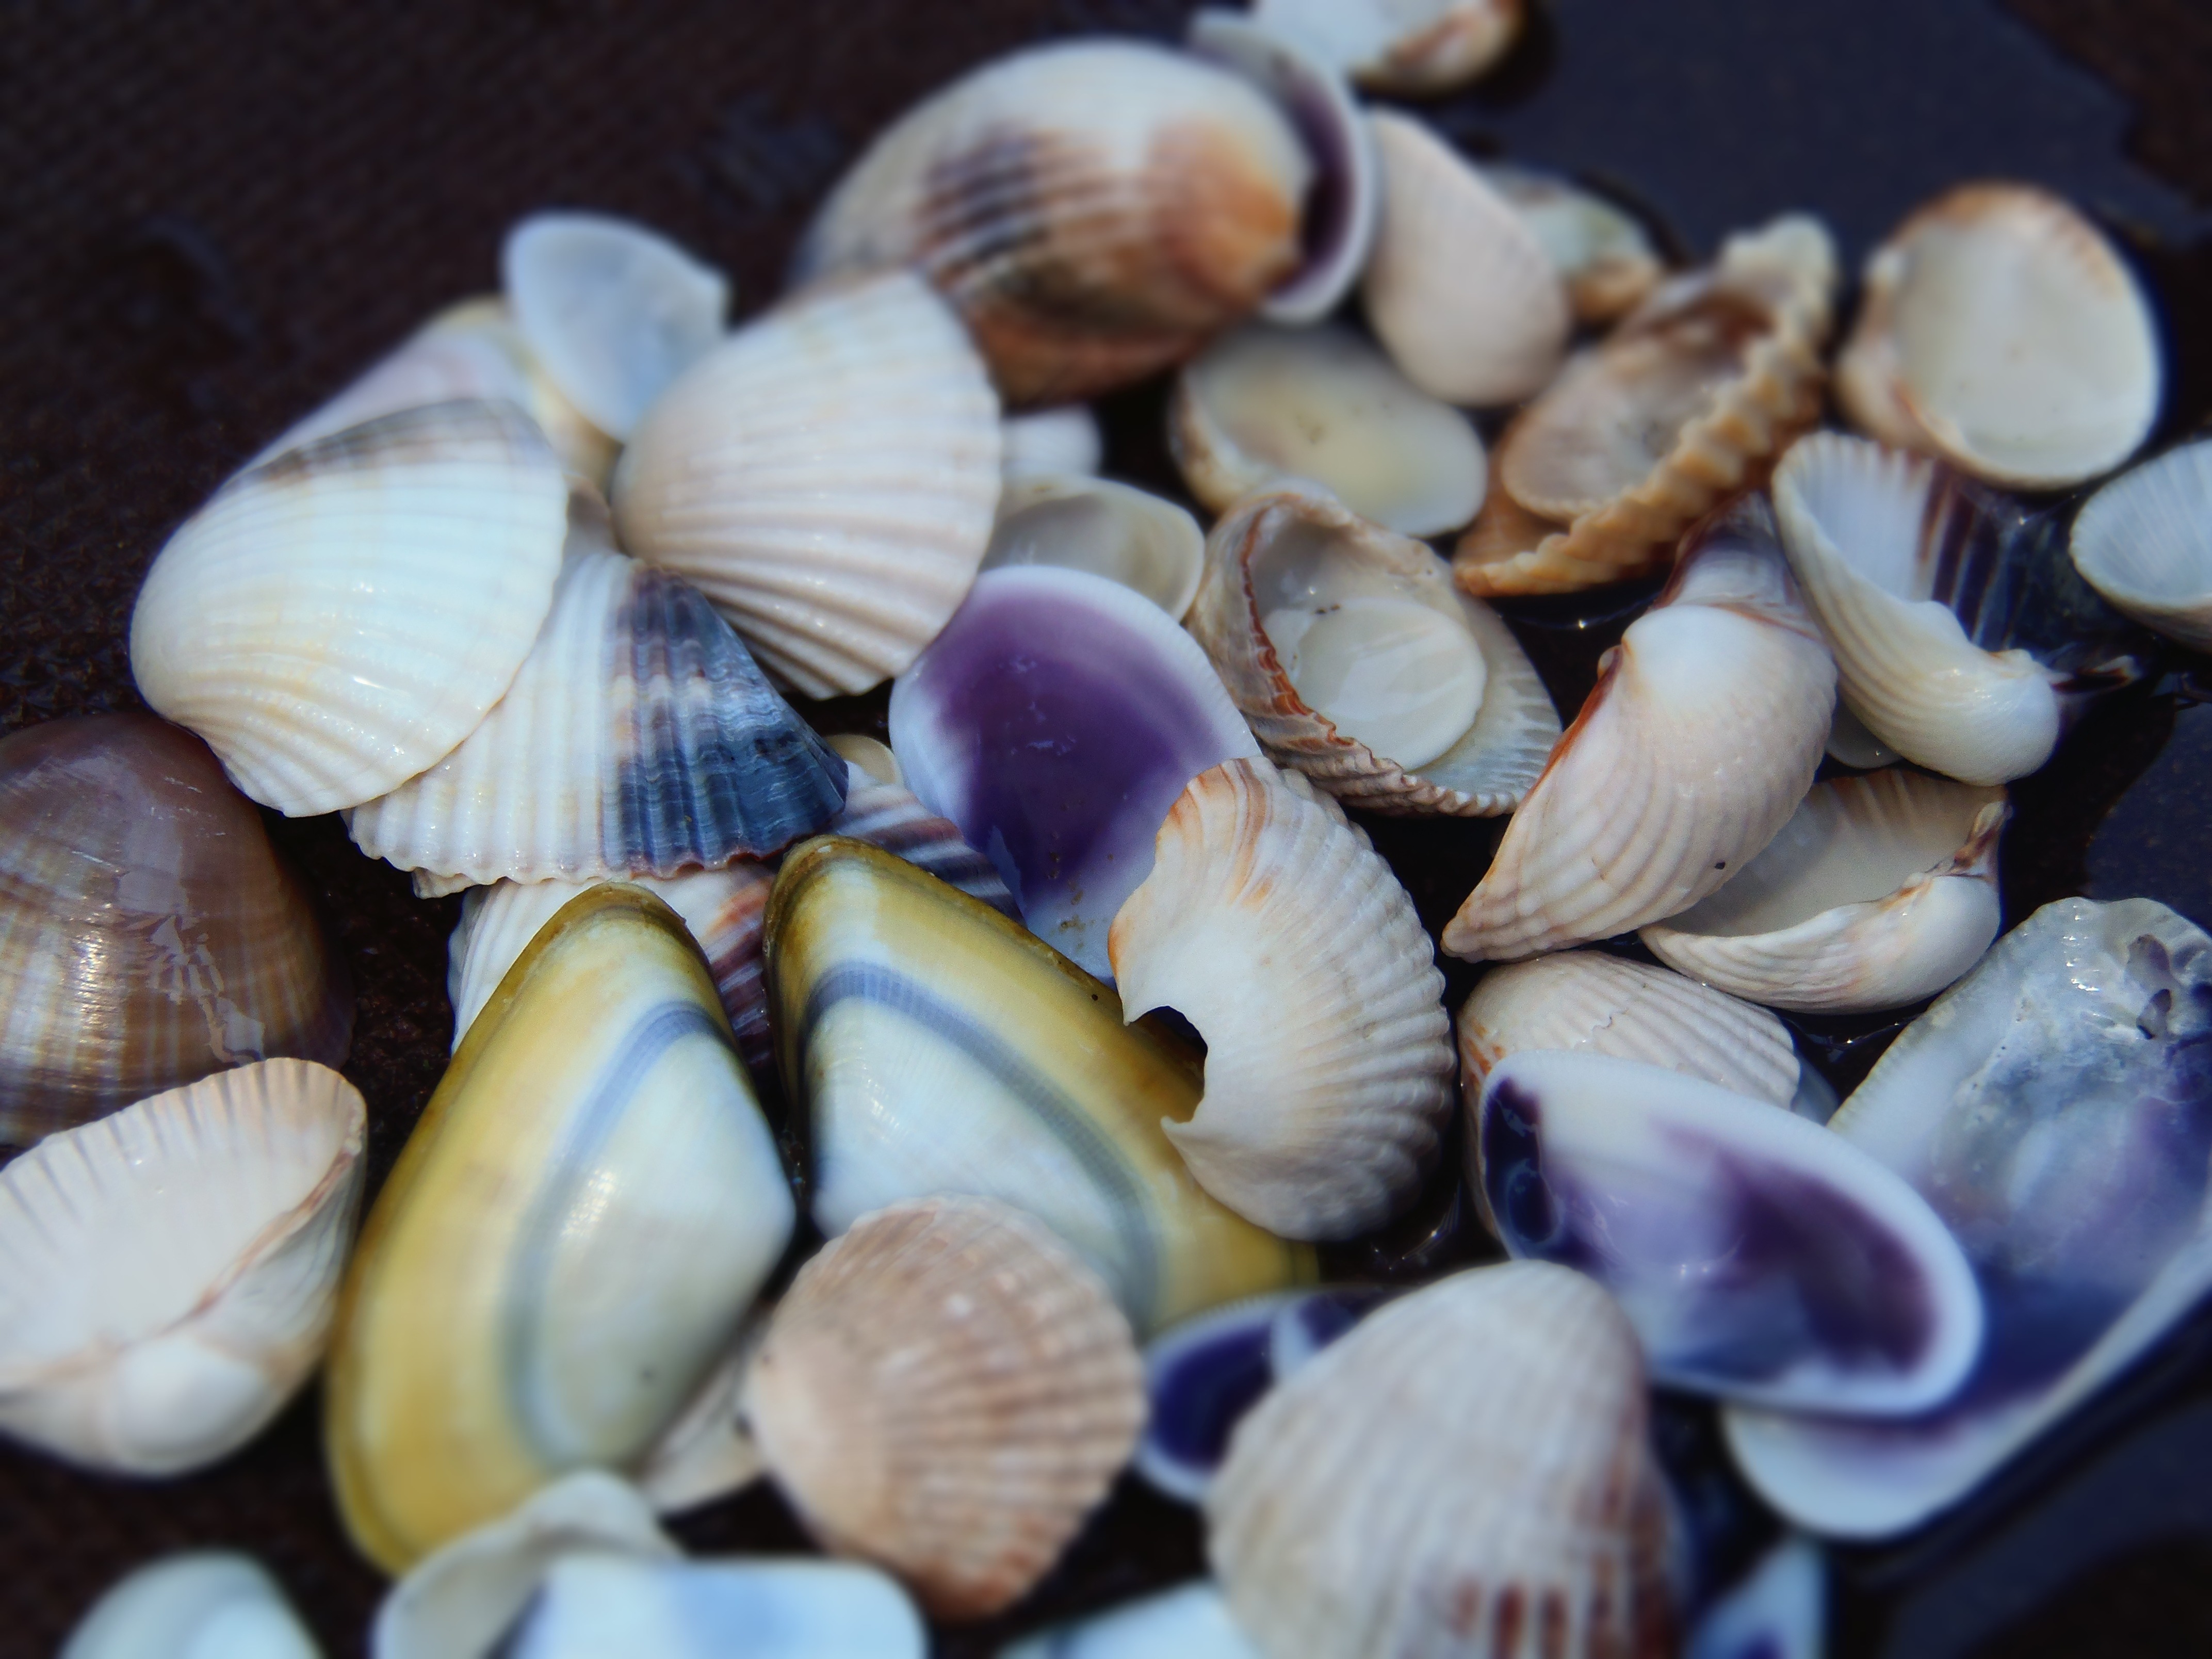
beach, petal, food, color, seafood, invertebrate, seashell, clam, mussel, cockle, molluscs, sea snail, sea shells, clams oysters mussels and scallops, animal source foods